Bishop's University

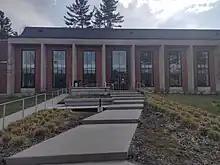
Renovated John Bassett Memorial Library

Bandeen Hall was originally used as a gymnasium for undergraduates and for the boys of Bishop's College School. In 1950 the room was converted into a dining-hall for the Norton-Pollack residence complex. After 1971 the room served as the undergraduate Pub, and for a time housed temporary studios for the Fine Arts departments of Champlain College and the university.